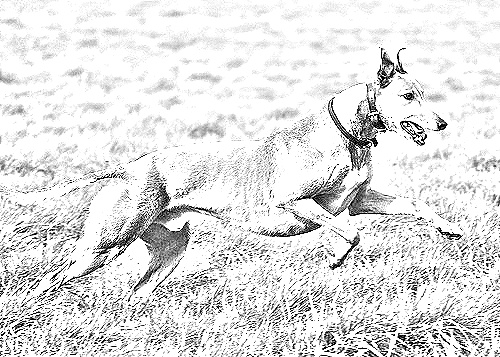
Portrait style: Sketch Portrait